Anna Kournikova (computer virus)

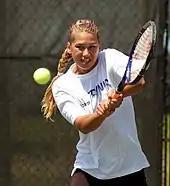
Anna Kournikova, namesake of the virus

The virus was created by 20-year-old Dutch student Jan de Wit, who used the pseudonym "OnTheFly", on 11 February 2001. It was designed to trick email users into opening an email attachment, ostensibly an image of Russian tennis player Anna Kournikova but instead hiding a malicious program. The virus arrived in an email with the subject line "Here you have, ;0)" and an attached file entitled codice_1. When opened in Microsoft Outlook, the file did not display a picture of Kournikova, but launched a viral VBScript program that forwarded itself to all contacts in the victim's address book.